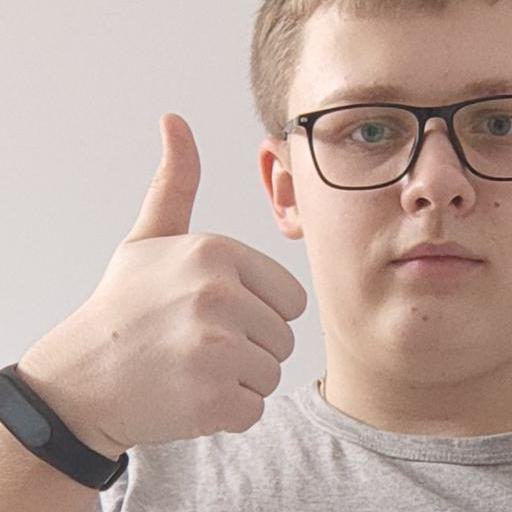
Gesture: like